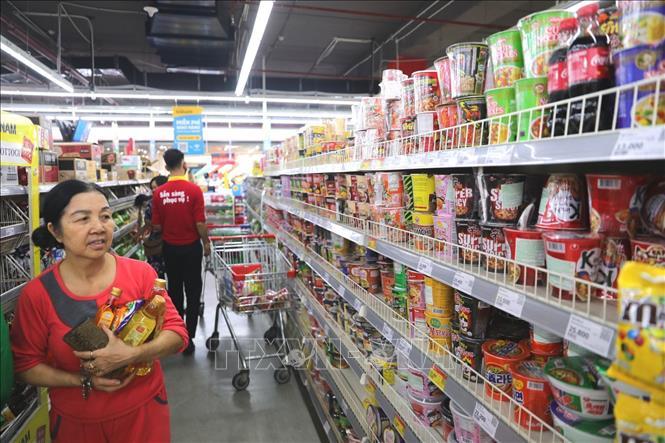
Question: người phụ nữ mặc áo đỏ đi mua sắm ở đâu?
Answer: ở siêu thị